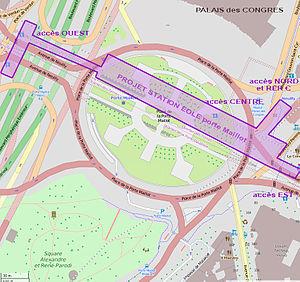
projet tracé de la future de la ligne RER E ou Éole gare de la porte Maillot
La gare de Neuilly - Porte Maillot est une gare ferroviaire française de la ligne d'Ermont - Eaubonne à Champ-de-Mars, située dans le 17ᵉ arrondissement de Paris. Elle est desservie par les trains de la ligne C du RER.
Porte Maillot est une station de la ligne 1 du métro de Paris ; elle est située à la limite des 16ᵉ et 17ᵉ arrondissements de Paris, à proximité de la porte Maillot. Les issues ouest de la station de métro desservent également Neuilly-sur-Seine.